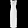
Label: Dress